Biophilic design

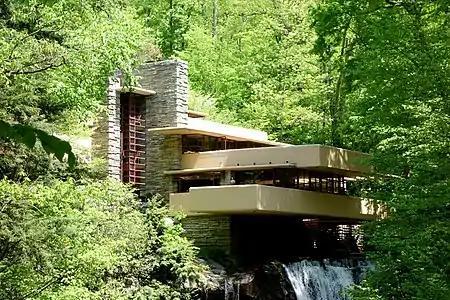
Frank Lloyd Wright's Fallingwater

On the urban scale, Timothy Beatley believes that biophilic design will allow cities to better adapt to stresses that occur from changes in climate and thus, local environments. To better show this, he created a biophilic cities framework, where pathways can be taken to increase the resilience and sustainability of cities. This includes three sections: Biophilic Urbanism - the physical biophilic and green measures that can be taken to increase the resilience of the city, Adaptive Capacity - how the community's behaviors will adapt as a result of these physical changes, and Resilient Outcomes - what can happen if both of these steps are achieved.